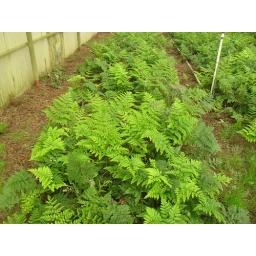
Fern in Dyna glass house coming back!!